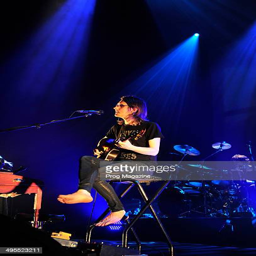
progressive rock artist performing live on stage